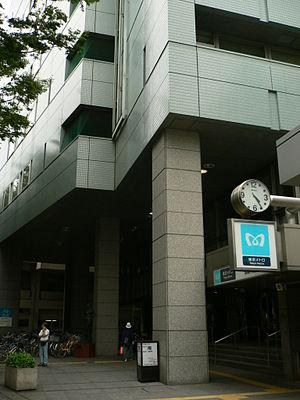
Suginami est un des 23 arrondissements spéciaux formant Tokyo, au Japon. L'arrondissement a été fondé le 15 mars 1947. La population de l'arrondissement est de 536 657 habitants pour une superficie de 34,02 km².